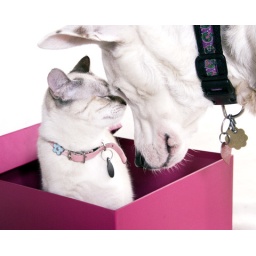
cat in box with dog